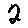
Label: 2